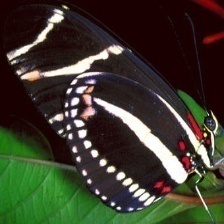
Species: ZEBRA LONG WING